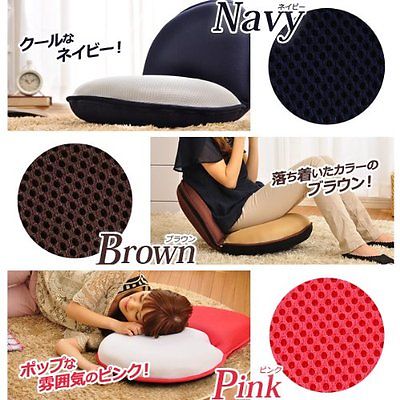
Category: chair